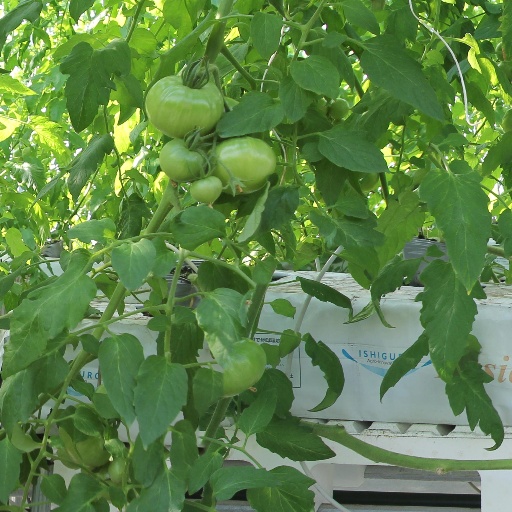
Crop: tomato